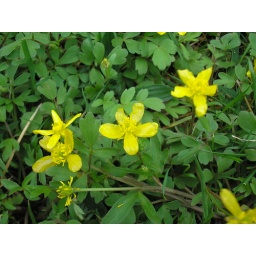
yellow flowers in my yard